Alice Rasmussen

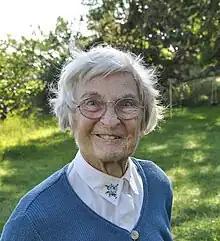
Alice Rasmussen (2014)

Alice Rasmussen (born "Alice Fallai" 3 November 1926) is an Italian-Swedish art historian, and author, specialised in art history, botany, and August Strindberg (1849–1912).